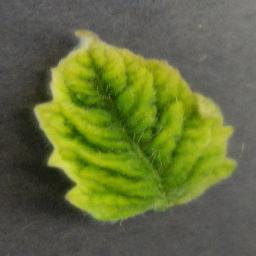
Label: Tomato___Tomato_Yellow_Leaf_Curl_Virus